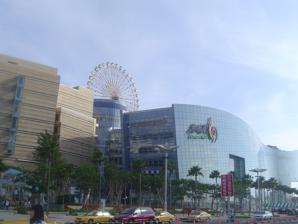
Building: Dream Mall
Country: Unknown
Year built: 2007
Shopping mall in Qianzhen, Kaohsiung, Taiwan Dream Mall 夢時代購物中心 Location Cianjhen , Kaohsiung , Taiwan Coordinates 22°35′42″N 120°18′25″E / 22.59500°N 120.30694°E / 22.59500; 120.30694 Opening date 12 May 2007 Developer Tungcheng Development Management Tungcheng Development Owner Tungcheng Development No. of stores and services 2,300 Total retail floor area 401,218.67 m 2 (parking included) No. of floors 12 5 below ground Parking 3,561 cars 2,071 motorcycles Public transit access Kaisyuan Station Website www.dreamall.com.tw Interior of Dream Mall Dream Mall ( Chinese : 夢時代購物中心 ; pinyin : Mèngshídài Gòuwù Zhòngxīn ), located in Cianjhen District , Kaohsiung , Taiwan , is the largest shopping mall in Taiwan and the 15th largest in East Asia (formerly the largest). It is built and operated by Tungcheng Development Corporation ( Chinese : 統正開發股份有限公司 ), a subsidiary of Uni-President Enterprises Corporation , Taiwan's largest food conglomerate that also runs subsidiaries in many other industries. It was designed by international architecture firm RTKL, based in Baltimore, Maryland and opened on 12 May 2007, and contains restaurants, movie theater, gym, and entertainment facilities including a rooftop amusement park. Ferris wheel The rooftop amusement park at Dream Mall is the home of the Kaohsiung Eye ( Chinese : 高雄之眼 ) Ferris wheel . The wheel has a diameter of 50 meters (160 ft). Building and wheel have a combined height of 102.5 meters (336 ft). Transportation The mall is served by Dream Mall light rail station of the LRT and accessible within walking distance west from Kaisyuan metro station of the Kaohsiung MRT . See also List of largest buildings in the world List of tourist attractions in Taiwan E-Da Outlet Mall Taroko Park References